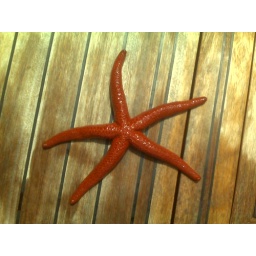
Star fish found under the boat